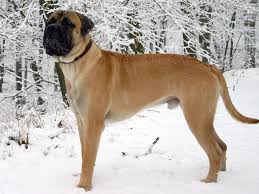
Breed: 231-n000077-bull_mastiff